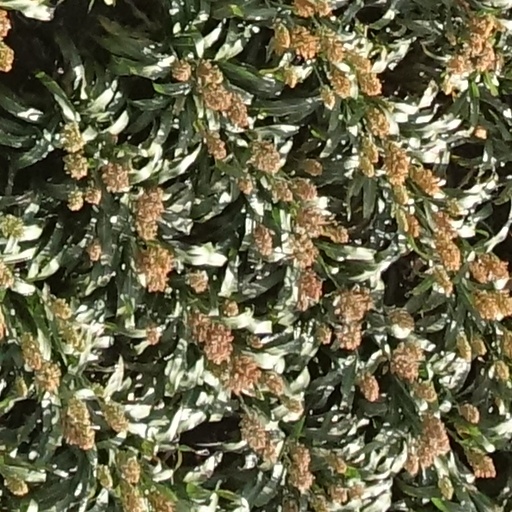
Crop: sorghum